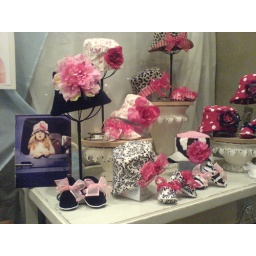
a store in Paso Robles had hysterically fussy hats and shoes for babies.